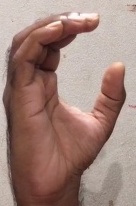
ASL sign: C